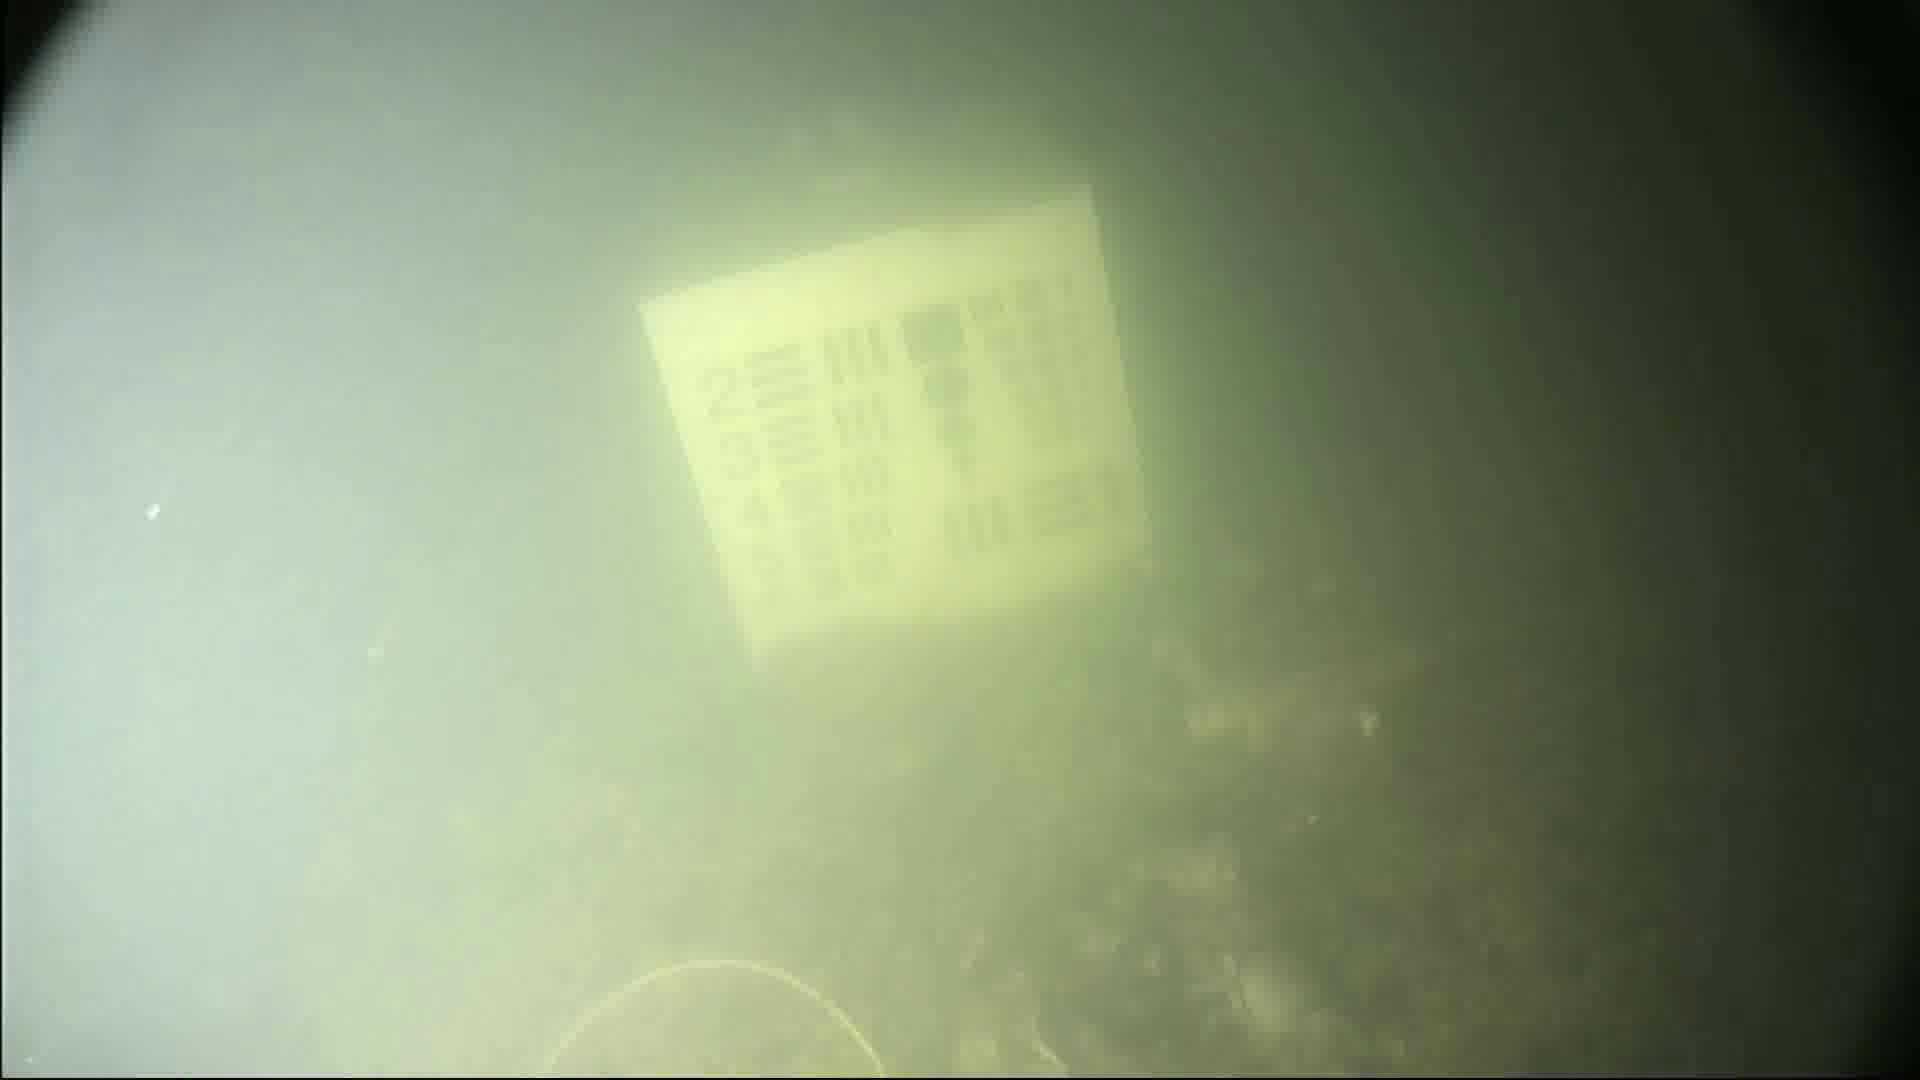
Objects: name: crab